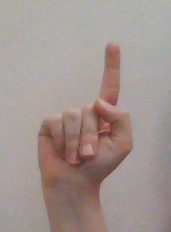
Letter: bb